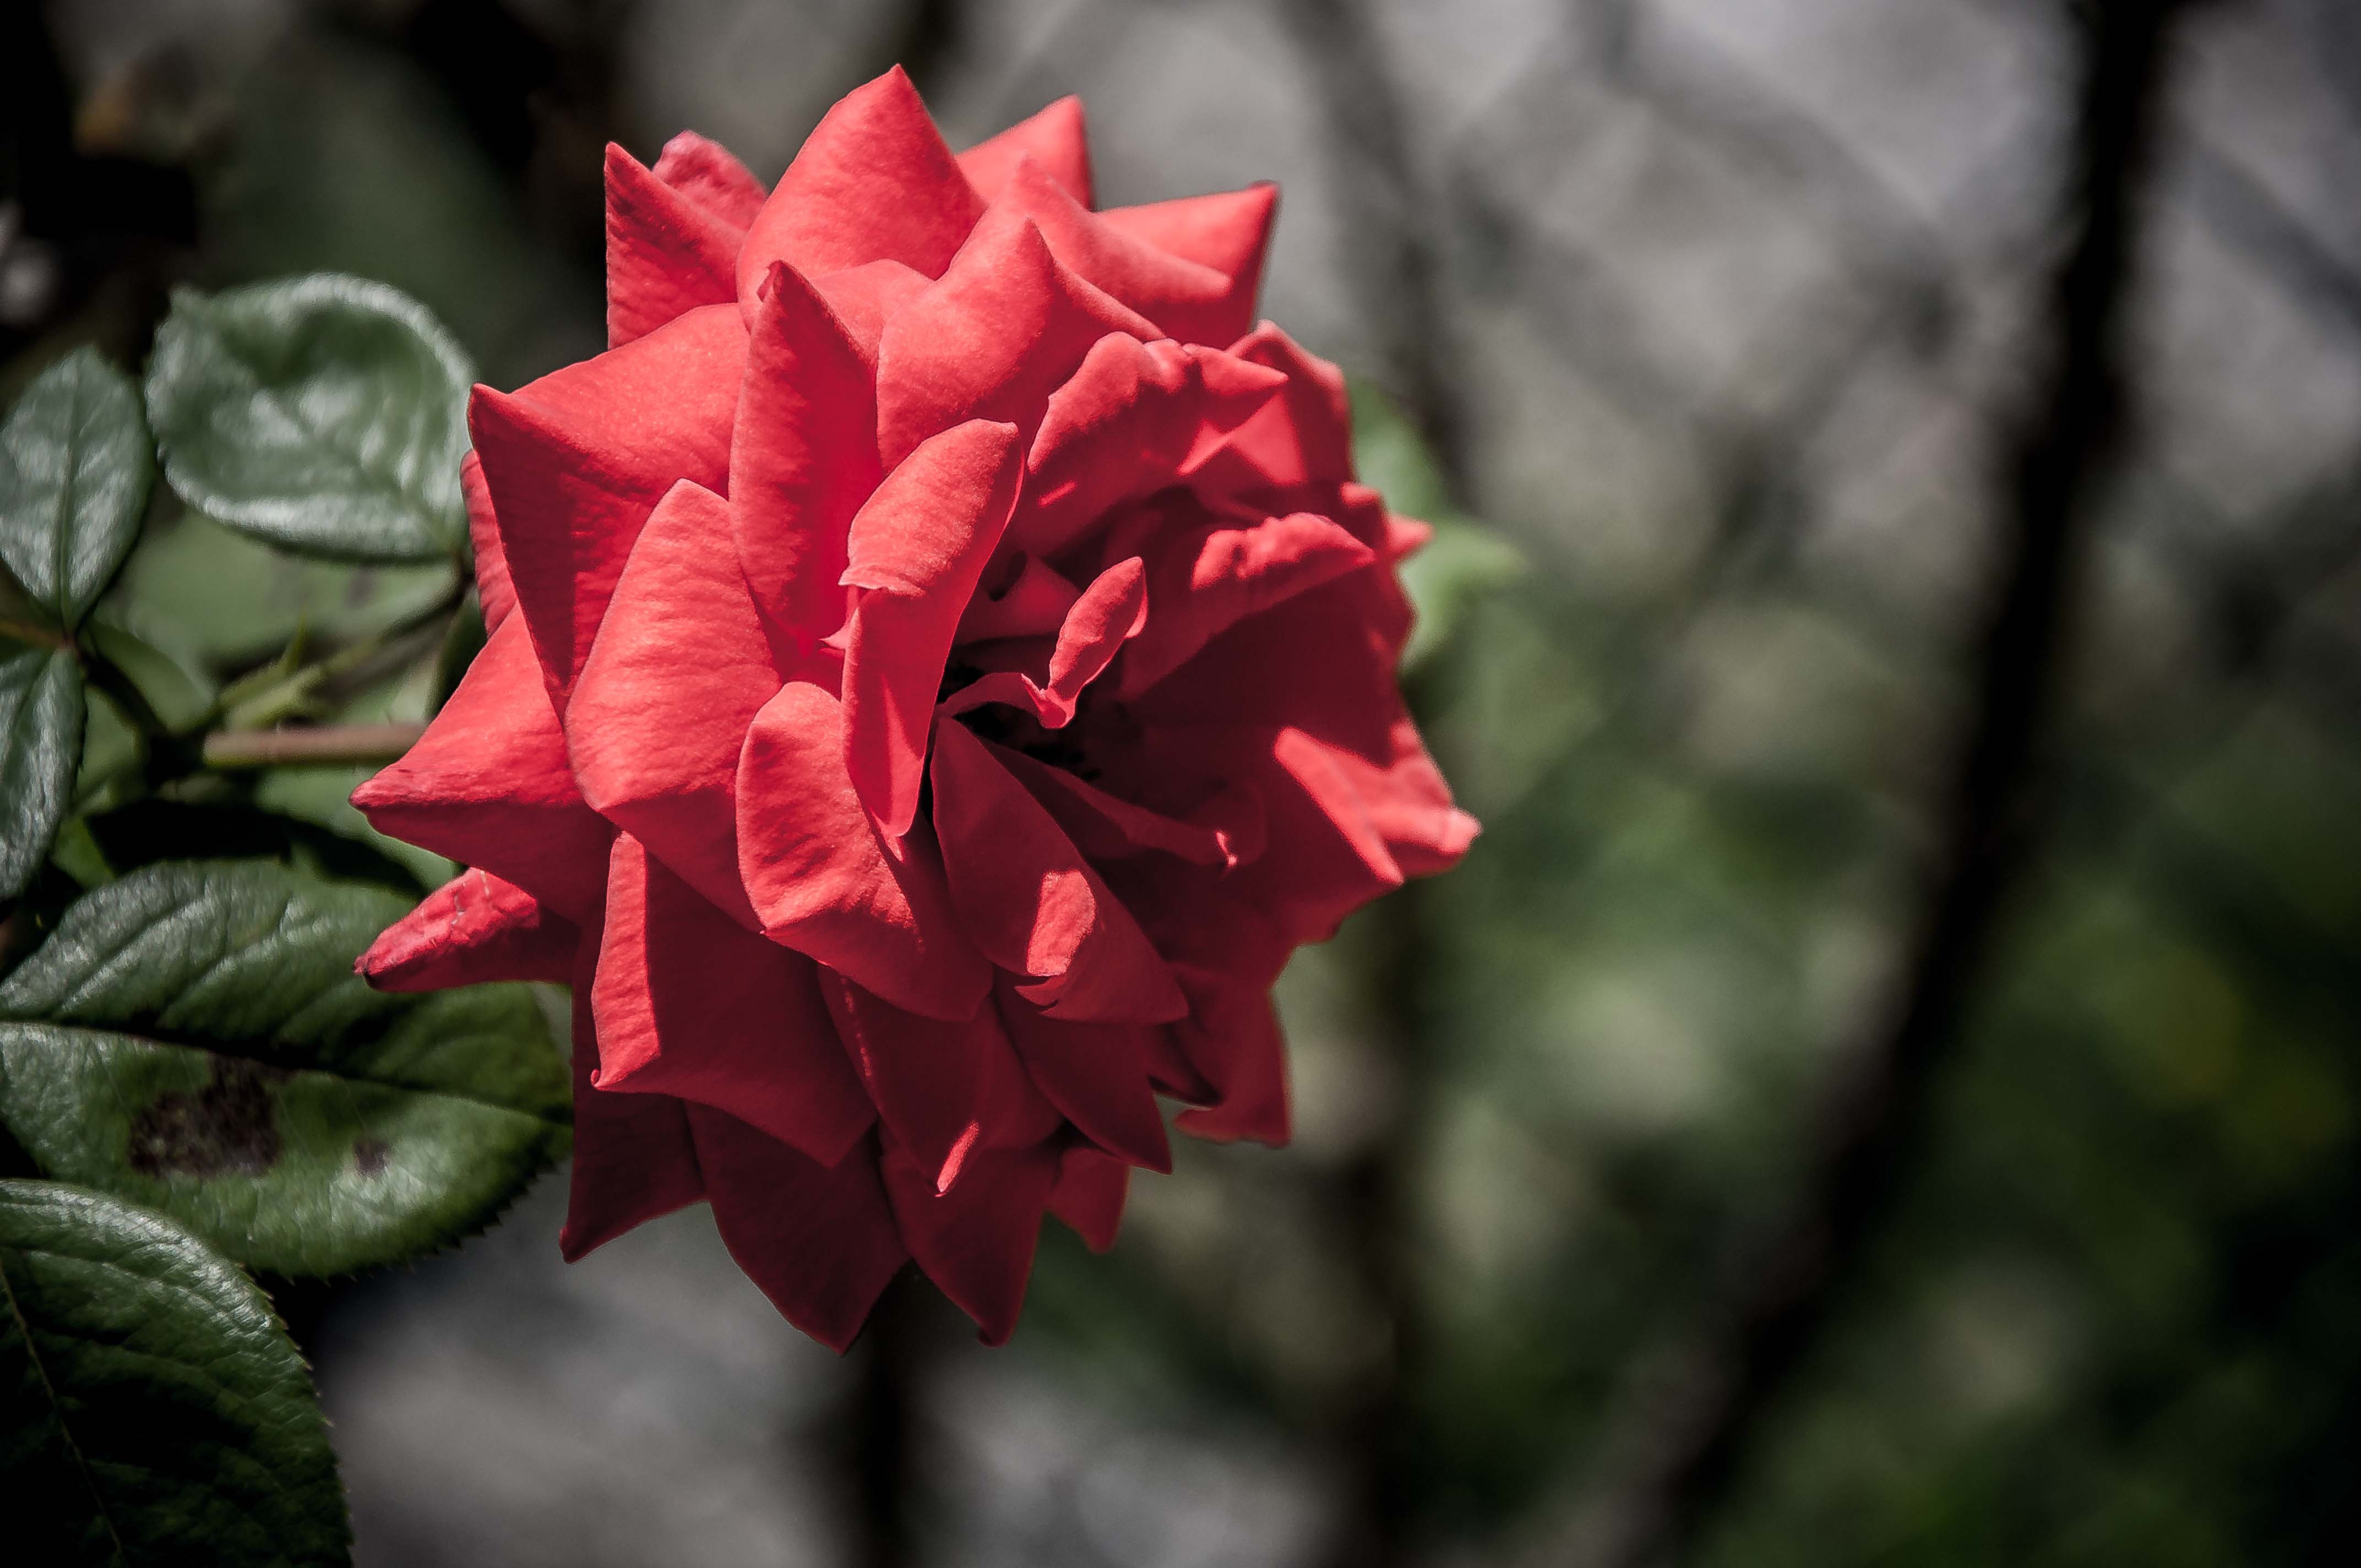
blossom, plant, leaf, flower, petal, rose, red, botany, flora, close up, shrub, macro photography, flowering plant, garden roses, rose family, plant stem, land plant